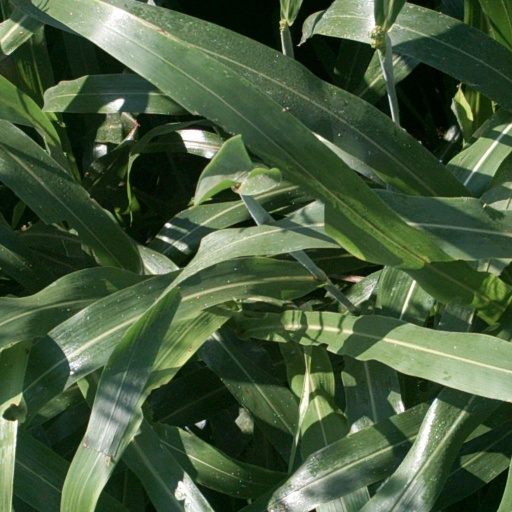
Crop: sorghum